Decembrist revolt

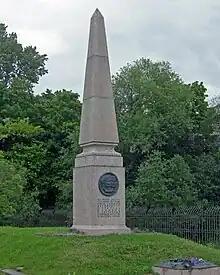
Monument to the Decembrists at the execution site in Saint Petersburg

The Southern Society, which included members of the Union of Welfare and the Society of United Slavs, was dominated by army officers and landowners from the regions of Left-bank and Southern Ukraine, Sloboda Ukraine and Volhynia. Unlike the Union of Welfare, which was indifferent to Ukrainian autonomist ideas, the latter organization promoted the vision of a democratic federation of Slavic peoples based on equal rights for each nation. Both groups merged into the Southern Society's Vasylkiv council in September 1825. A united action co-ordinated with the Northern Society was initially planned for 1826, but the death of Alexander I accelerated the process. On 10 January 1826 (O.S. 29 December 1825) Chernigov Regiment, headed by Sergey Muravyov-Apostol, rose up against the authorities, but in 5 days the revolt was defeated, with over 3,000 people connected to it being put under arrest. The leaders of the uprising were hanged and ordinary participants exiled to Siberia.